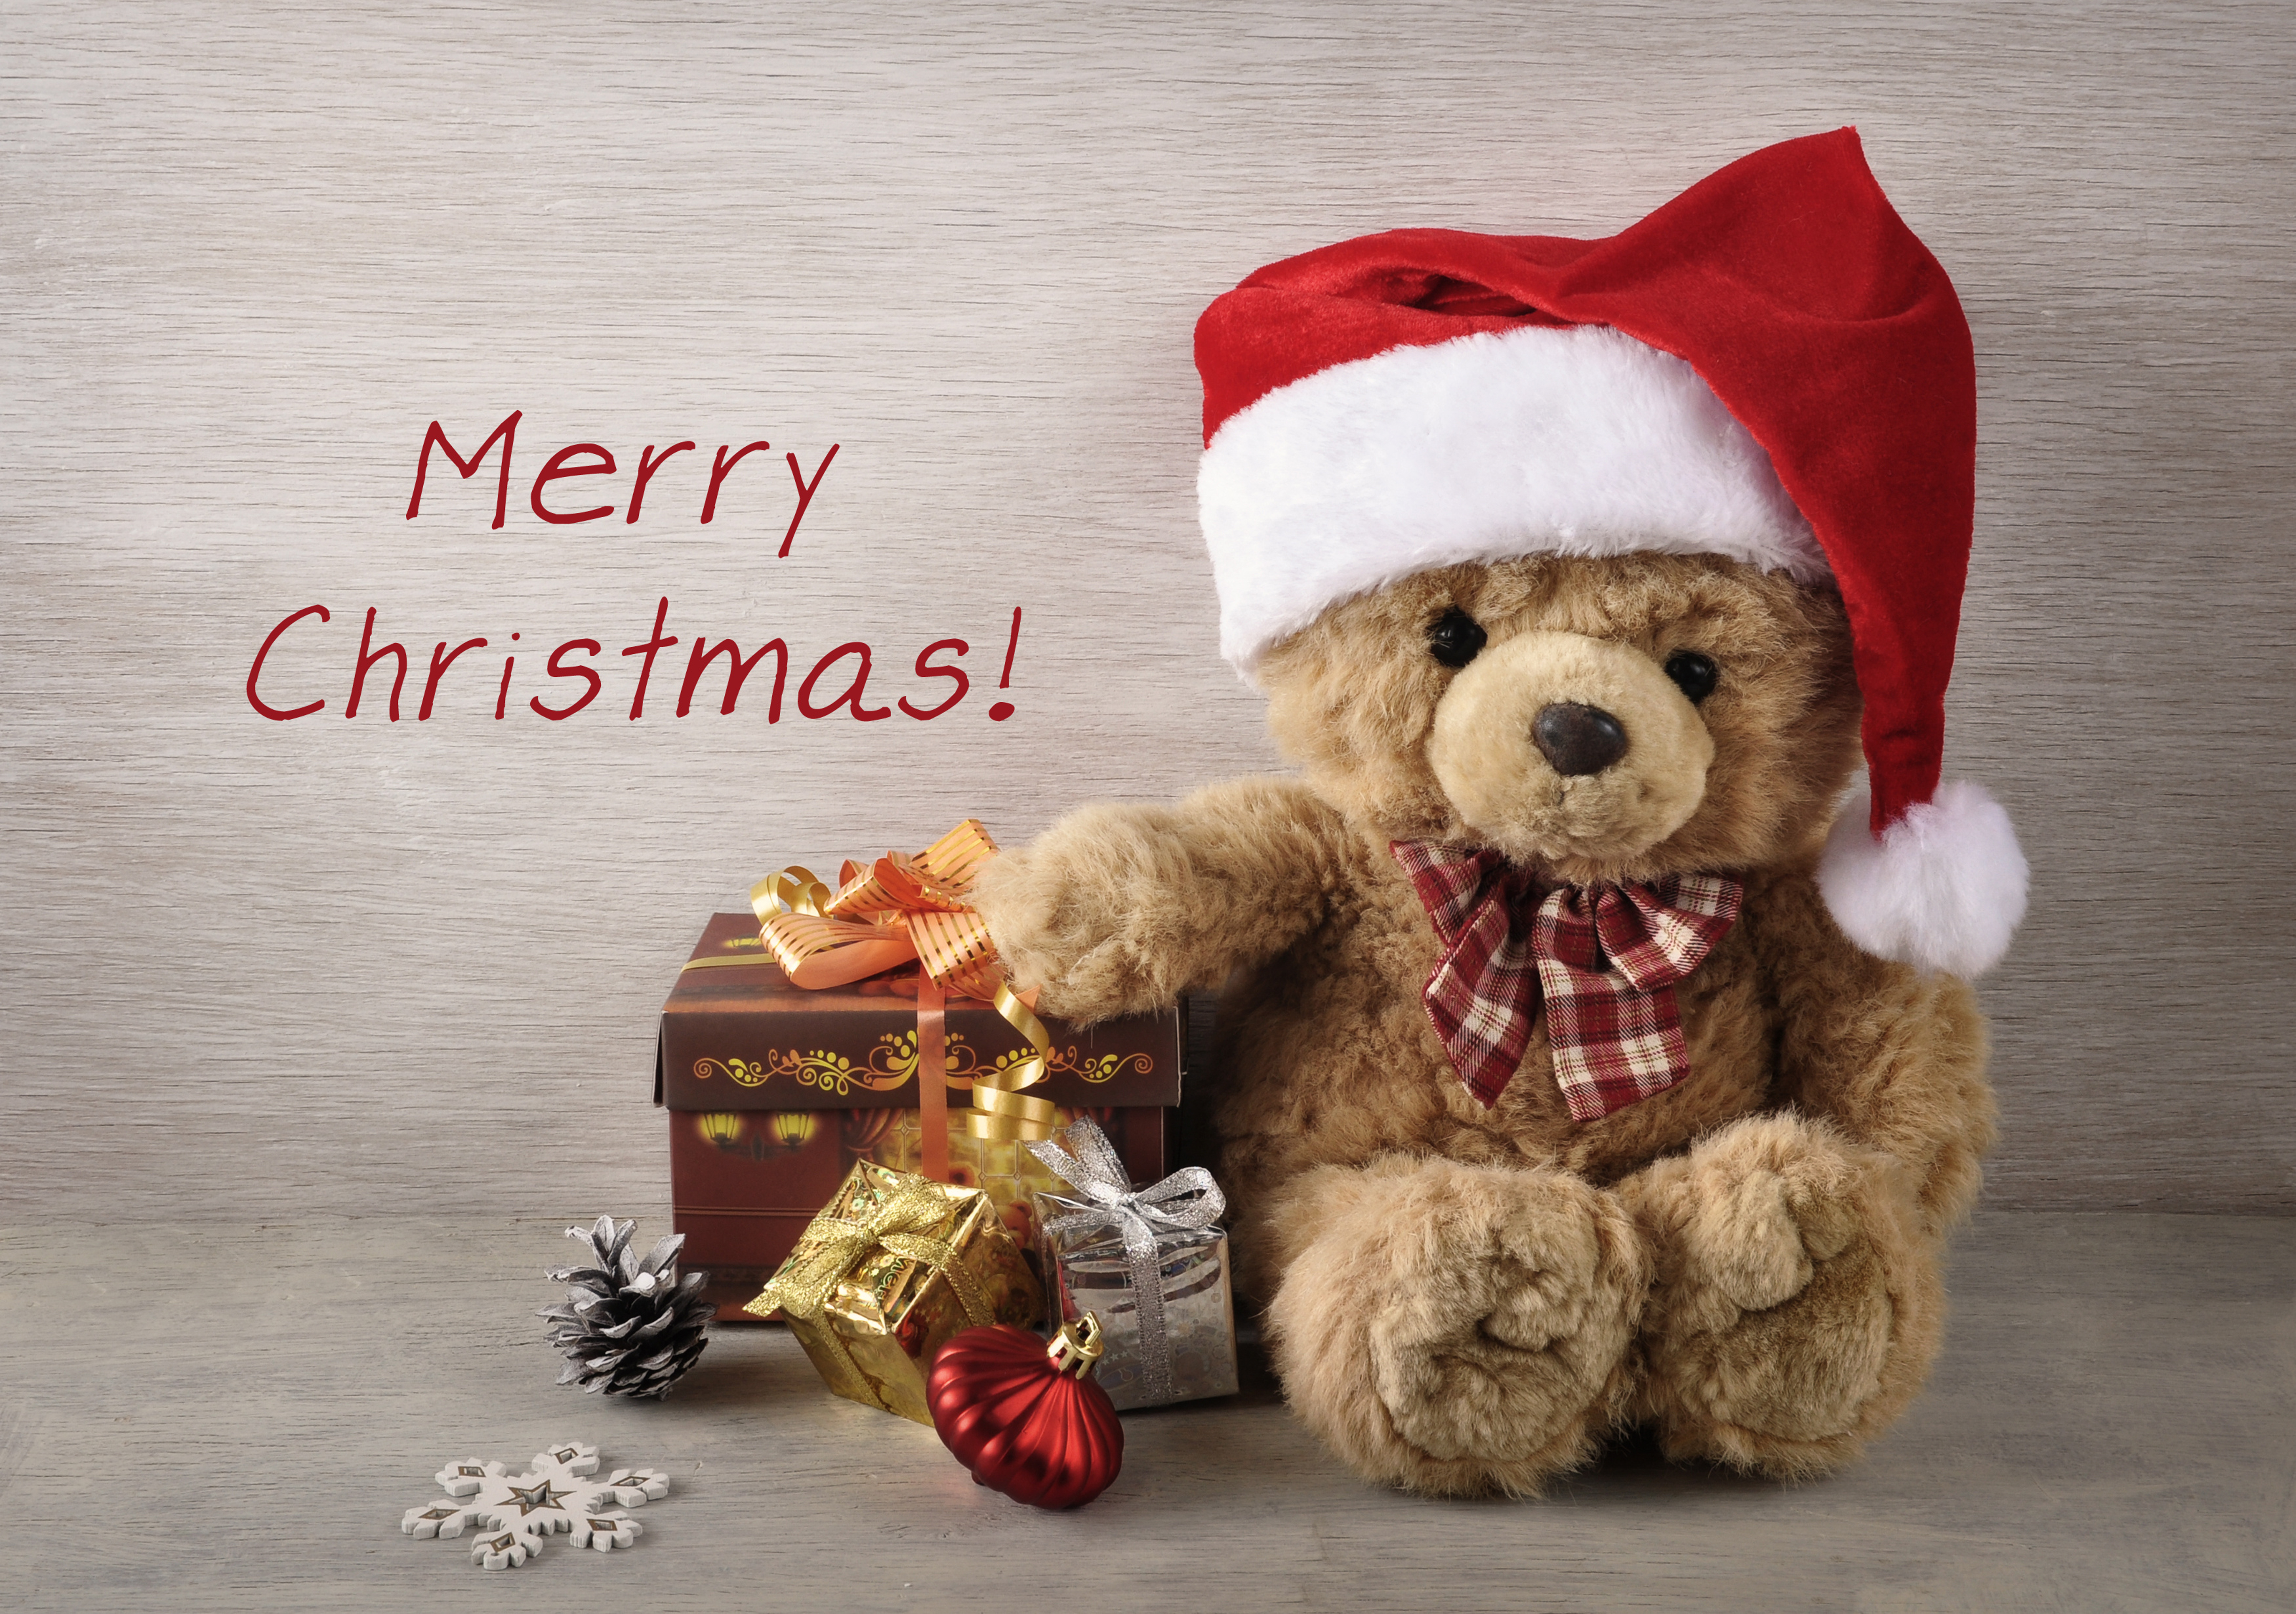
christmas, stuffed toy, textile, toy, plush, teddy bear, red, bear, costume accessory, fur, fictional character, baby toys, present, costume hat, holiday